Les Bury

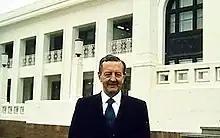
Bury in 1971

William McMahon replaced Gorton as prime minister following the 1971 Liberal leadership spill. Bury briefly remained treasurer while McMahon assembled his new ministry, then on 22 March 1971 was appointed Minister for Foreign Affairs, the portfolio previously held by McMahon.